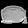
Label: Bag